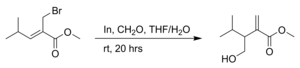
La réaction de Barbier est une réaction organique entre un halogénure d'alkyle et un groupe carbonyle, en présence d'un métal utilisé pour générer l'espère nucléophile in situ. Cette réaction permet la sythèse d'alcools primaires, secondaires ou tertiaires. La réaction de Barbier est similaire à une réaction de Grignard, à la différence que la réaction de Barbier est réalisée en un seul pot tandis que le réactif de Grignard doit être préparé séparément avant l'addition du composé carbonylé